Julia Belden Lockwood

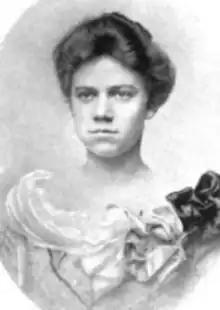
Julia Belden Lockwood, from the 1901 yearbook of Vassar College

Julia Belden Lockwood (June 30, 1881 – January 3, 1976) was an American socialite and philanthropist. She was one of the Lockwood family members who donated family heirlooms to create the Norwalk Historical Society Museum.